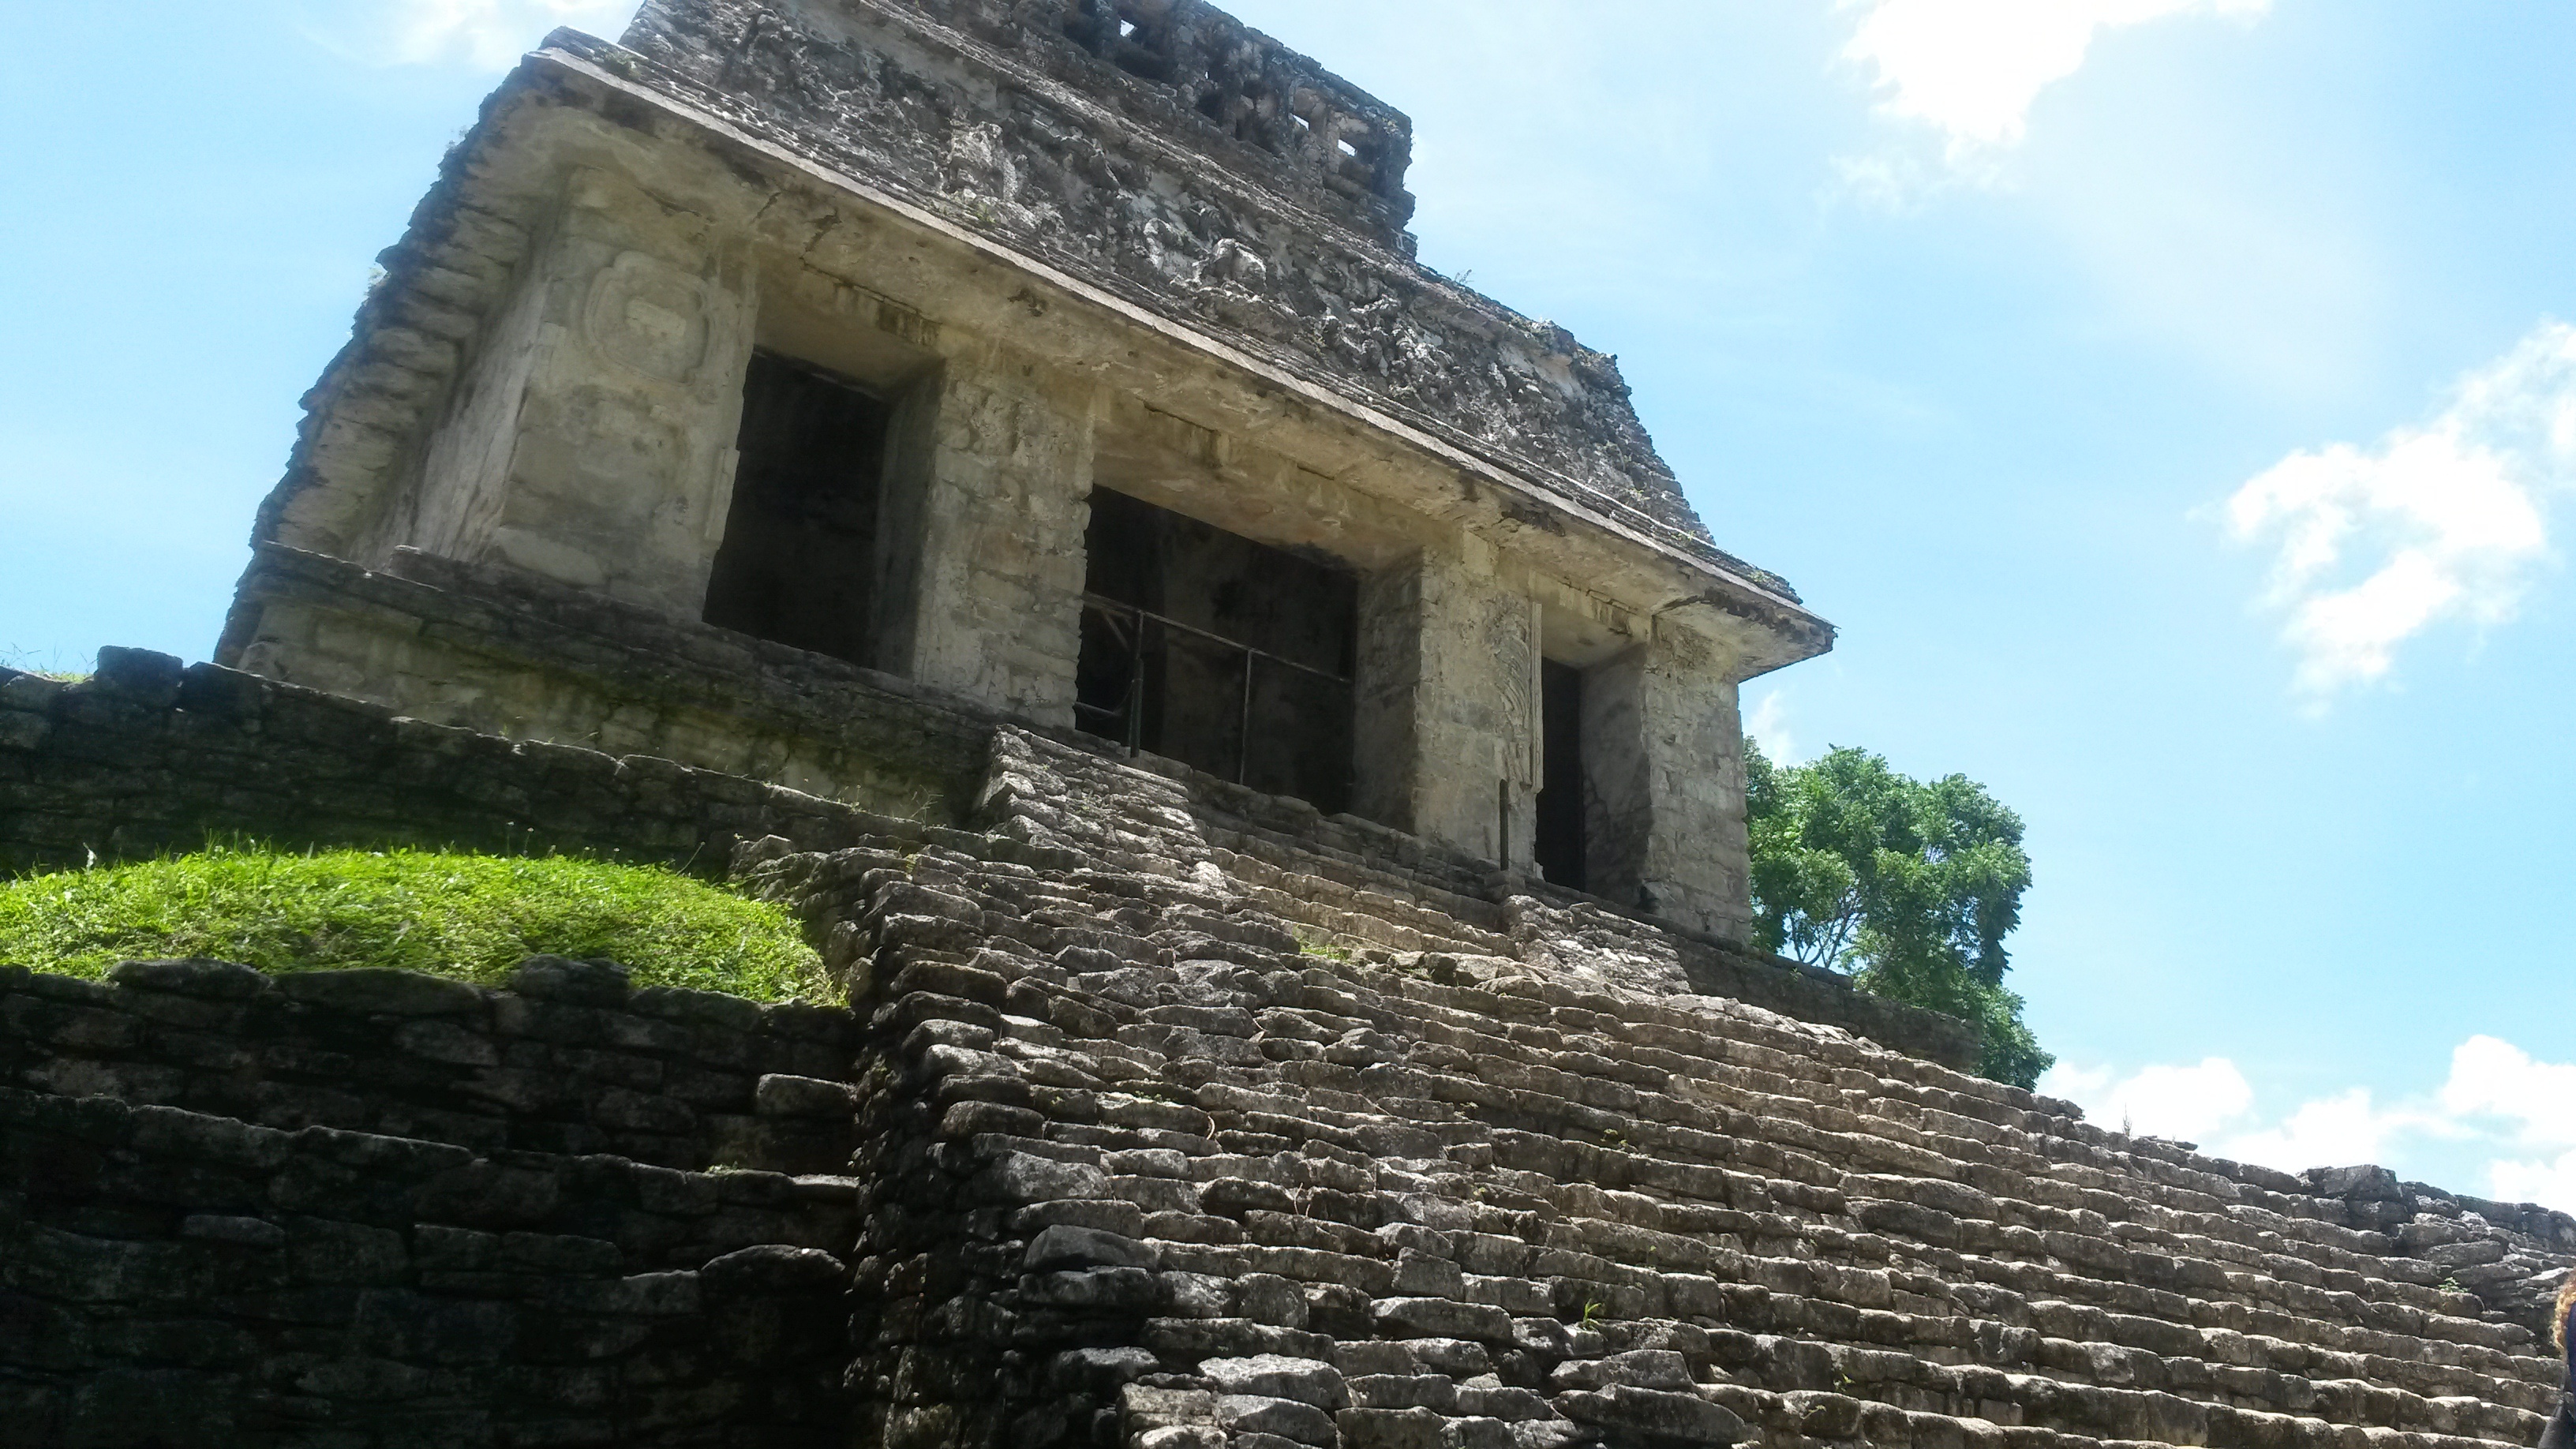
palenque, chiapas, ruins, archaeological site, historic site, maya civilization, landmark, maya city, ancient history, building, architecture, history